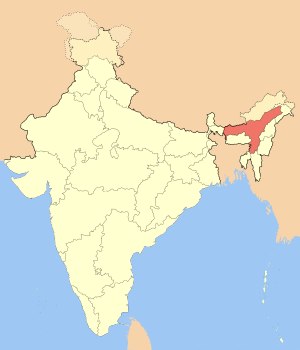
Assam
Delstaten Assam
Assam er en delstat i den nordøstlige del af Indien. Den omgives af delstaterne Arunachal Pradesh, Nagaland, Manipur, Mizoram, Tripura og Meghalaya som alle ligger nordøst for Bangladesh og kun er forbundet med resten af Indien ved hjælp af smalt stykke land. Assam grænser desuden op til både Bangladesh og Bhutan.